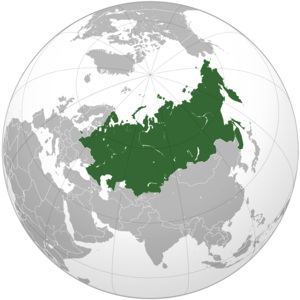
Union eurasiatique. Српски / srpski: Евразийский союз, с кандидатами и потенциальными кандидатами. Українська: Євразійський Союз.